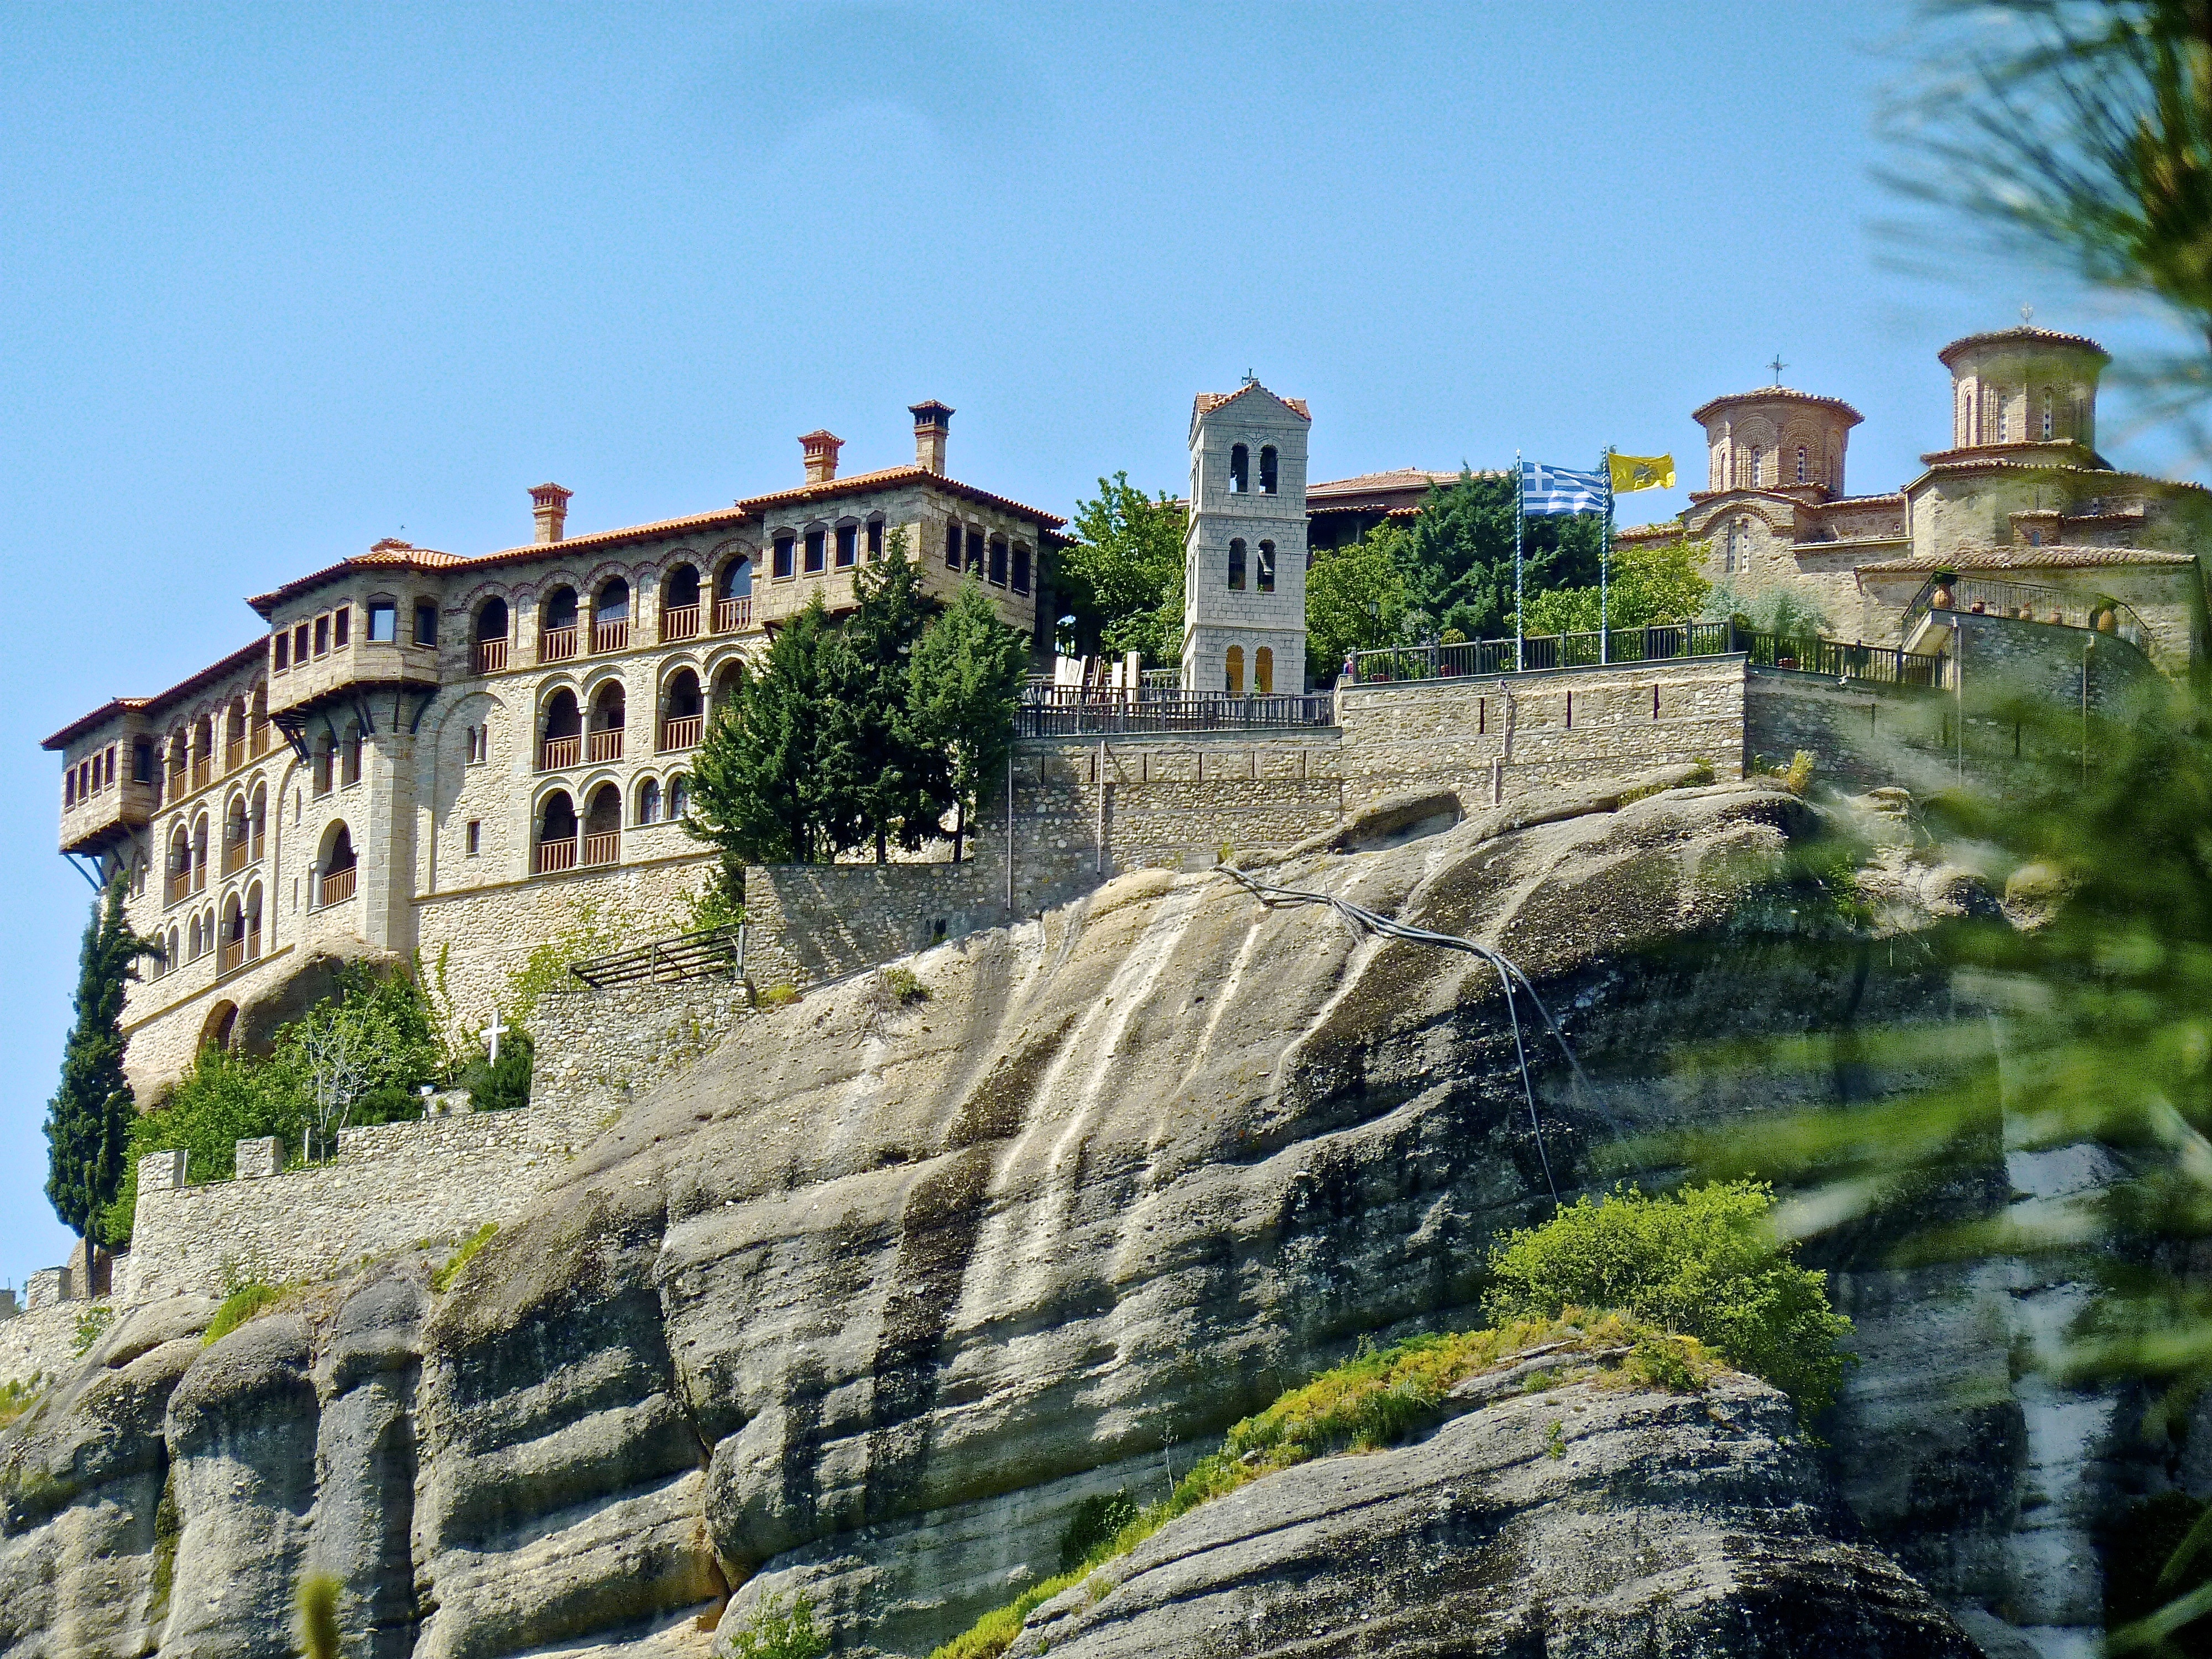
rock, mountain, town, building, chateau, palace, vacation, travel, castle, landmark, church, fortification, tourism, religious, ruins, monastery, hilltop, greece, estate, middle ages, unesco world heritage site, meteora, historic site, ancient history